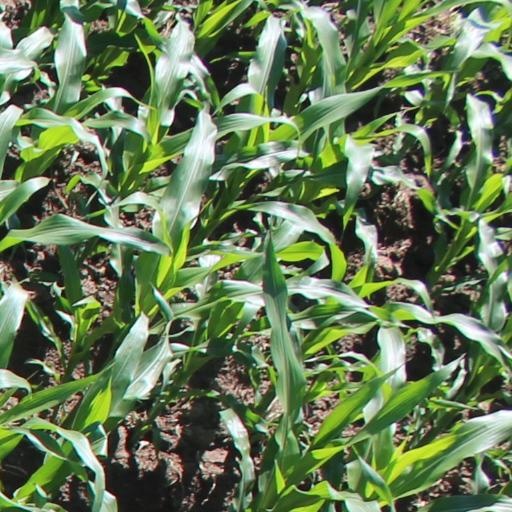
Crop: maize; corn